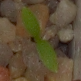
Label: common_chickweed